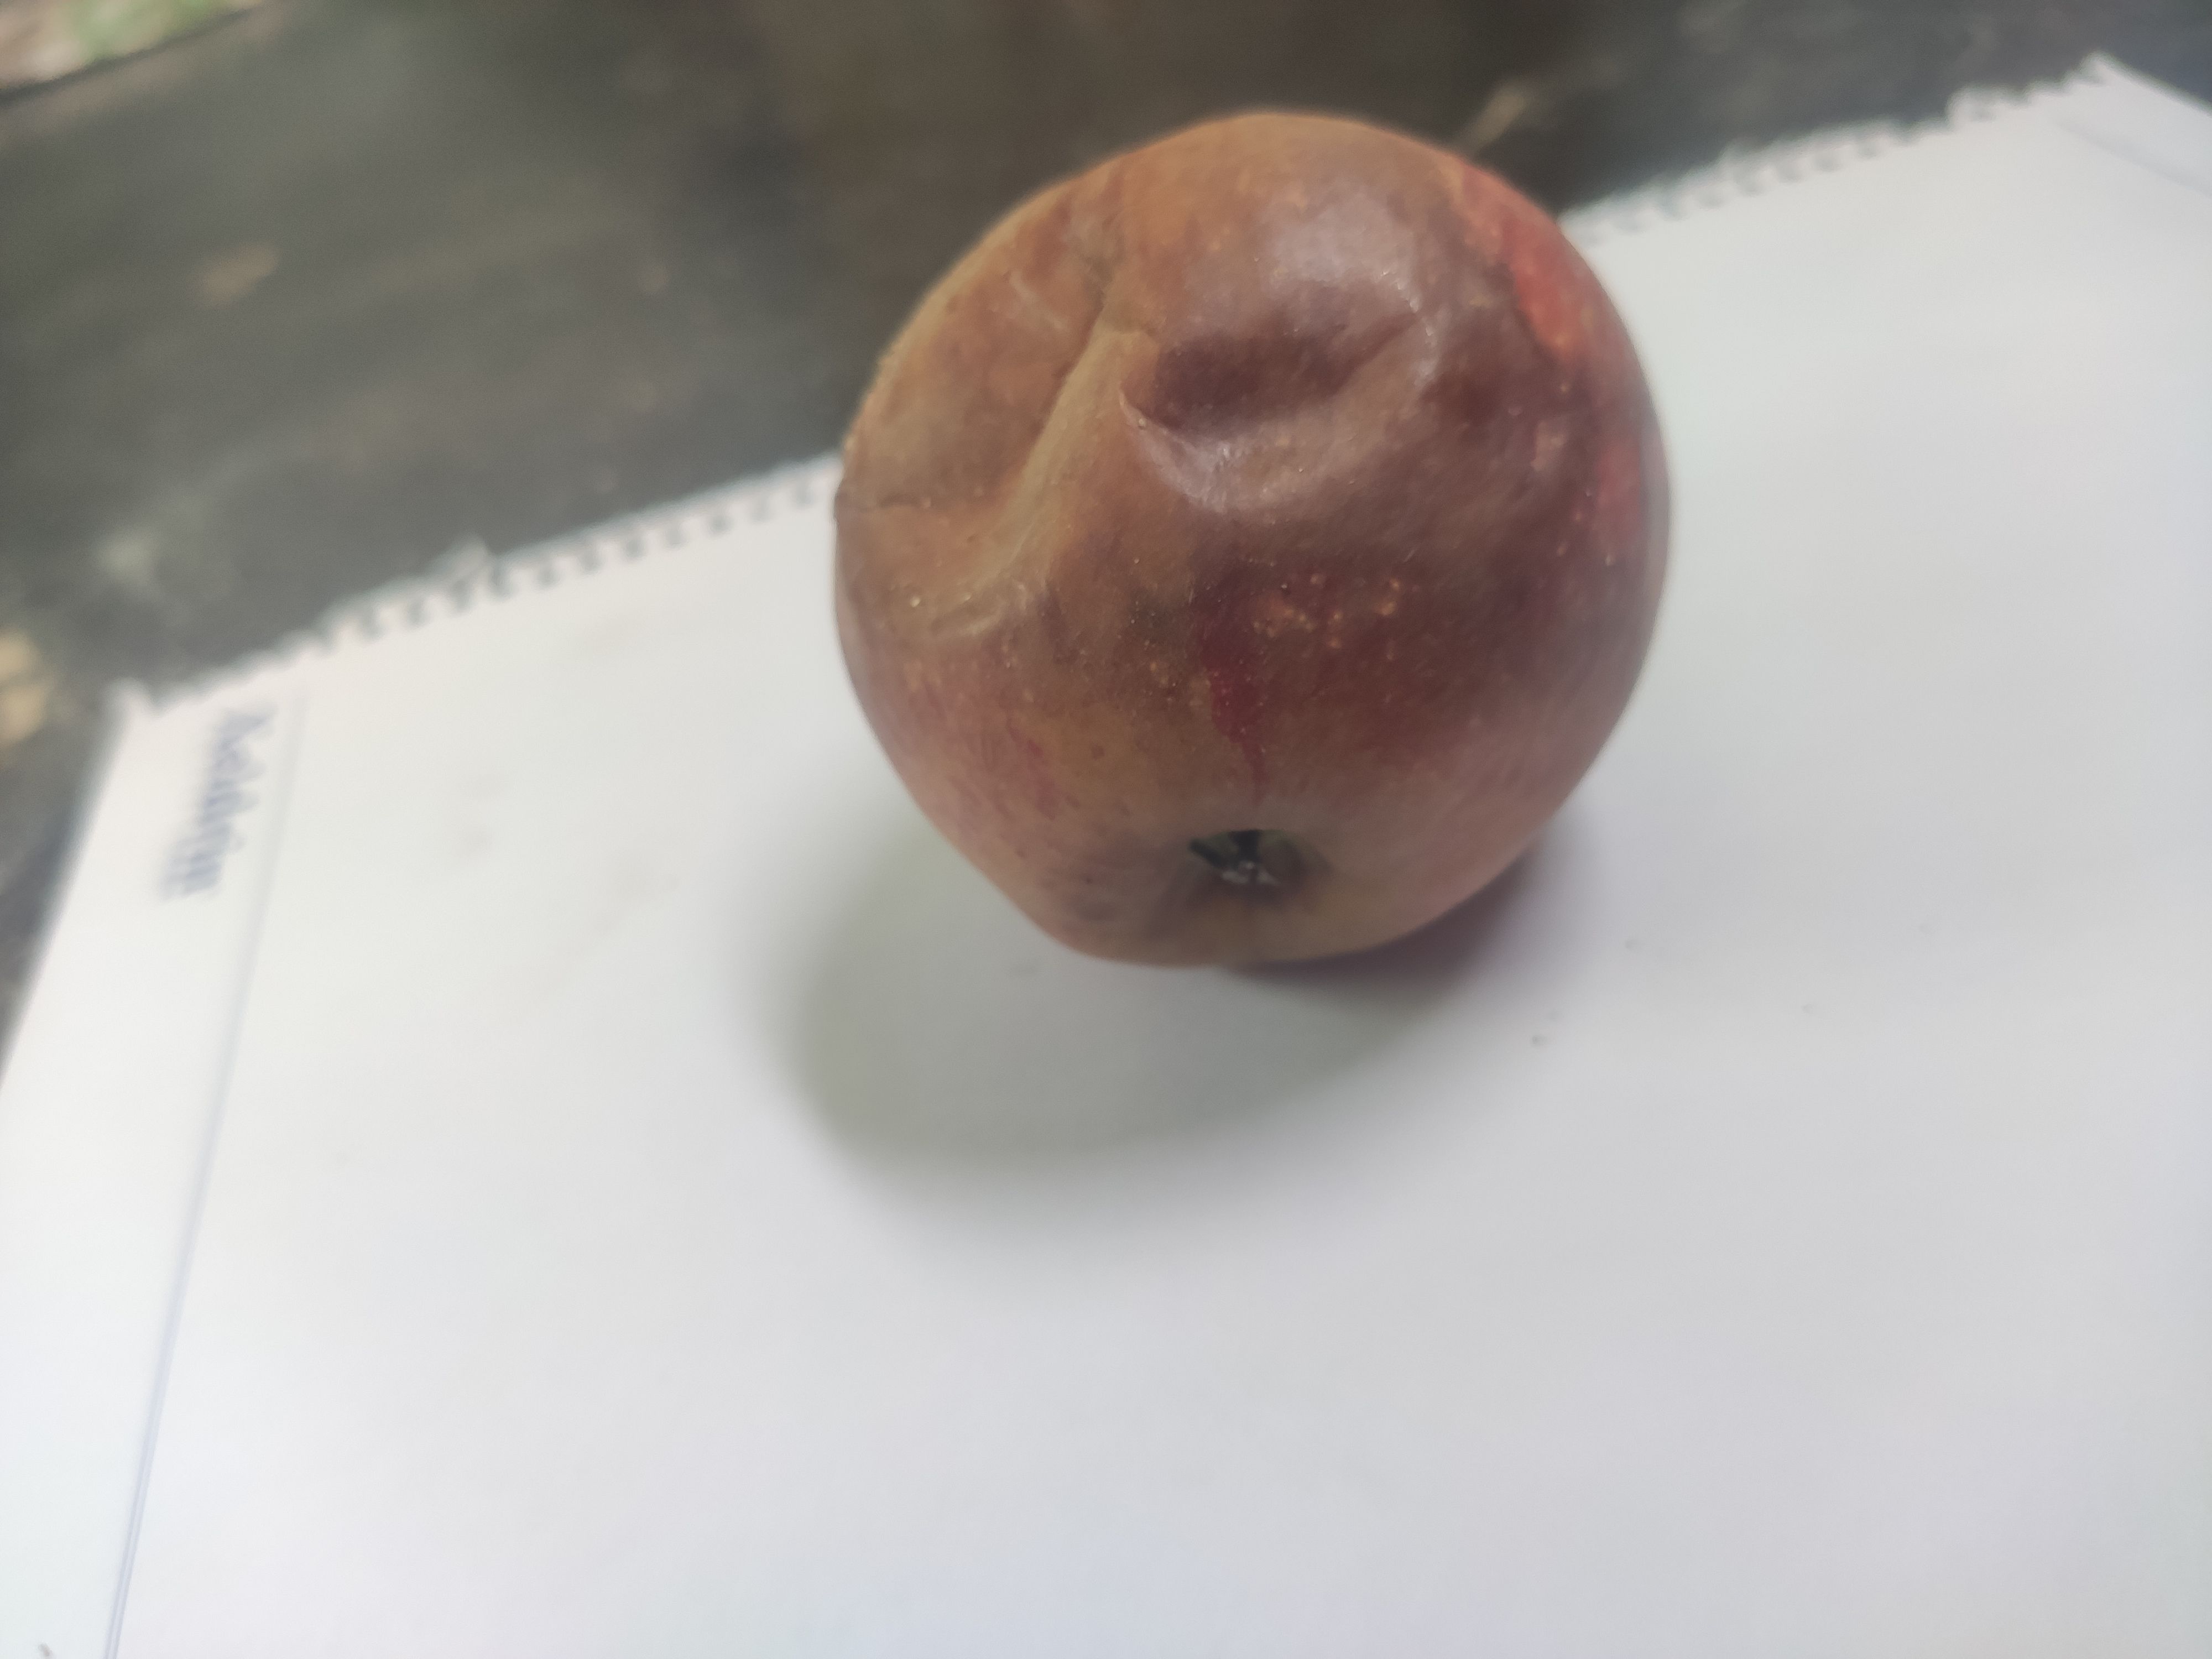
Fruit: apple
Grade: 3rd-grade